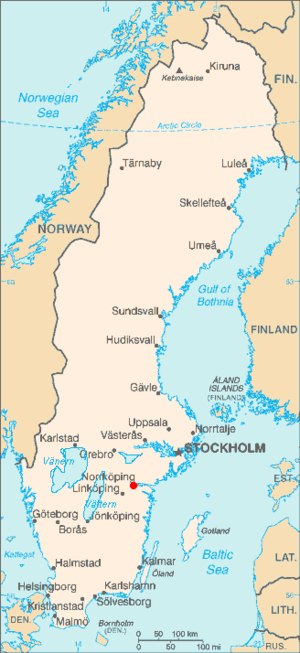
Norrköping
Norrköping vist med rød prik i det sydøstlige Sverige
Norrköping er en by og kommune i Östergötlands län, Sverige. Byen har cirka 90.000 indbyggere. Byen ligger ved Motala ströms udløb i Bråviken, en vig ved Østersøen. Ved Norrköping forenes Europavejene 4 og 22, og Södra stambanan sydfra deler sig der i to grene nordover.